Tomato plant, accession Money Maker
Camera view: tilt-top (135 deg); turntable rotation: 150 degrees
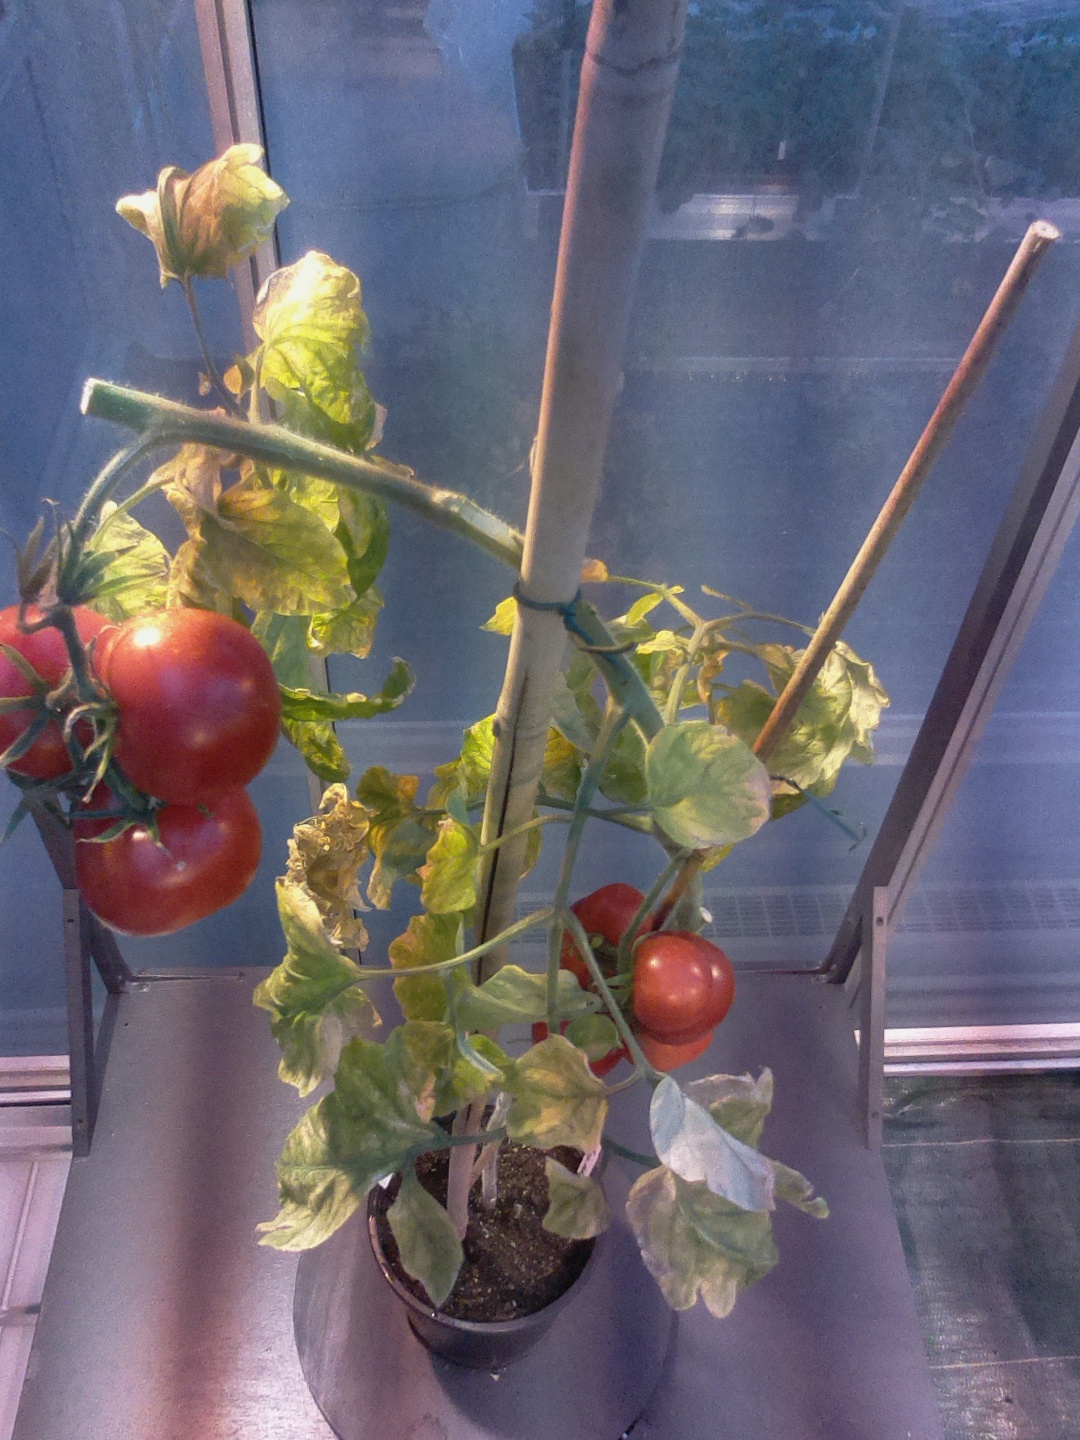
BBCH growth stage 89: 90%-100% of fruits show typical fully ripe color